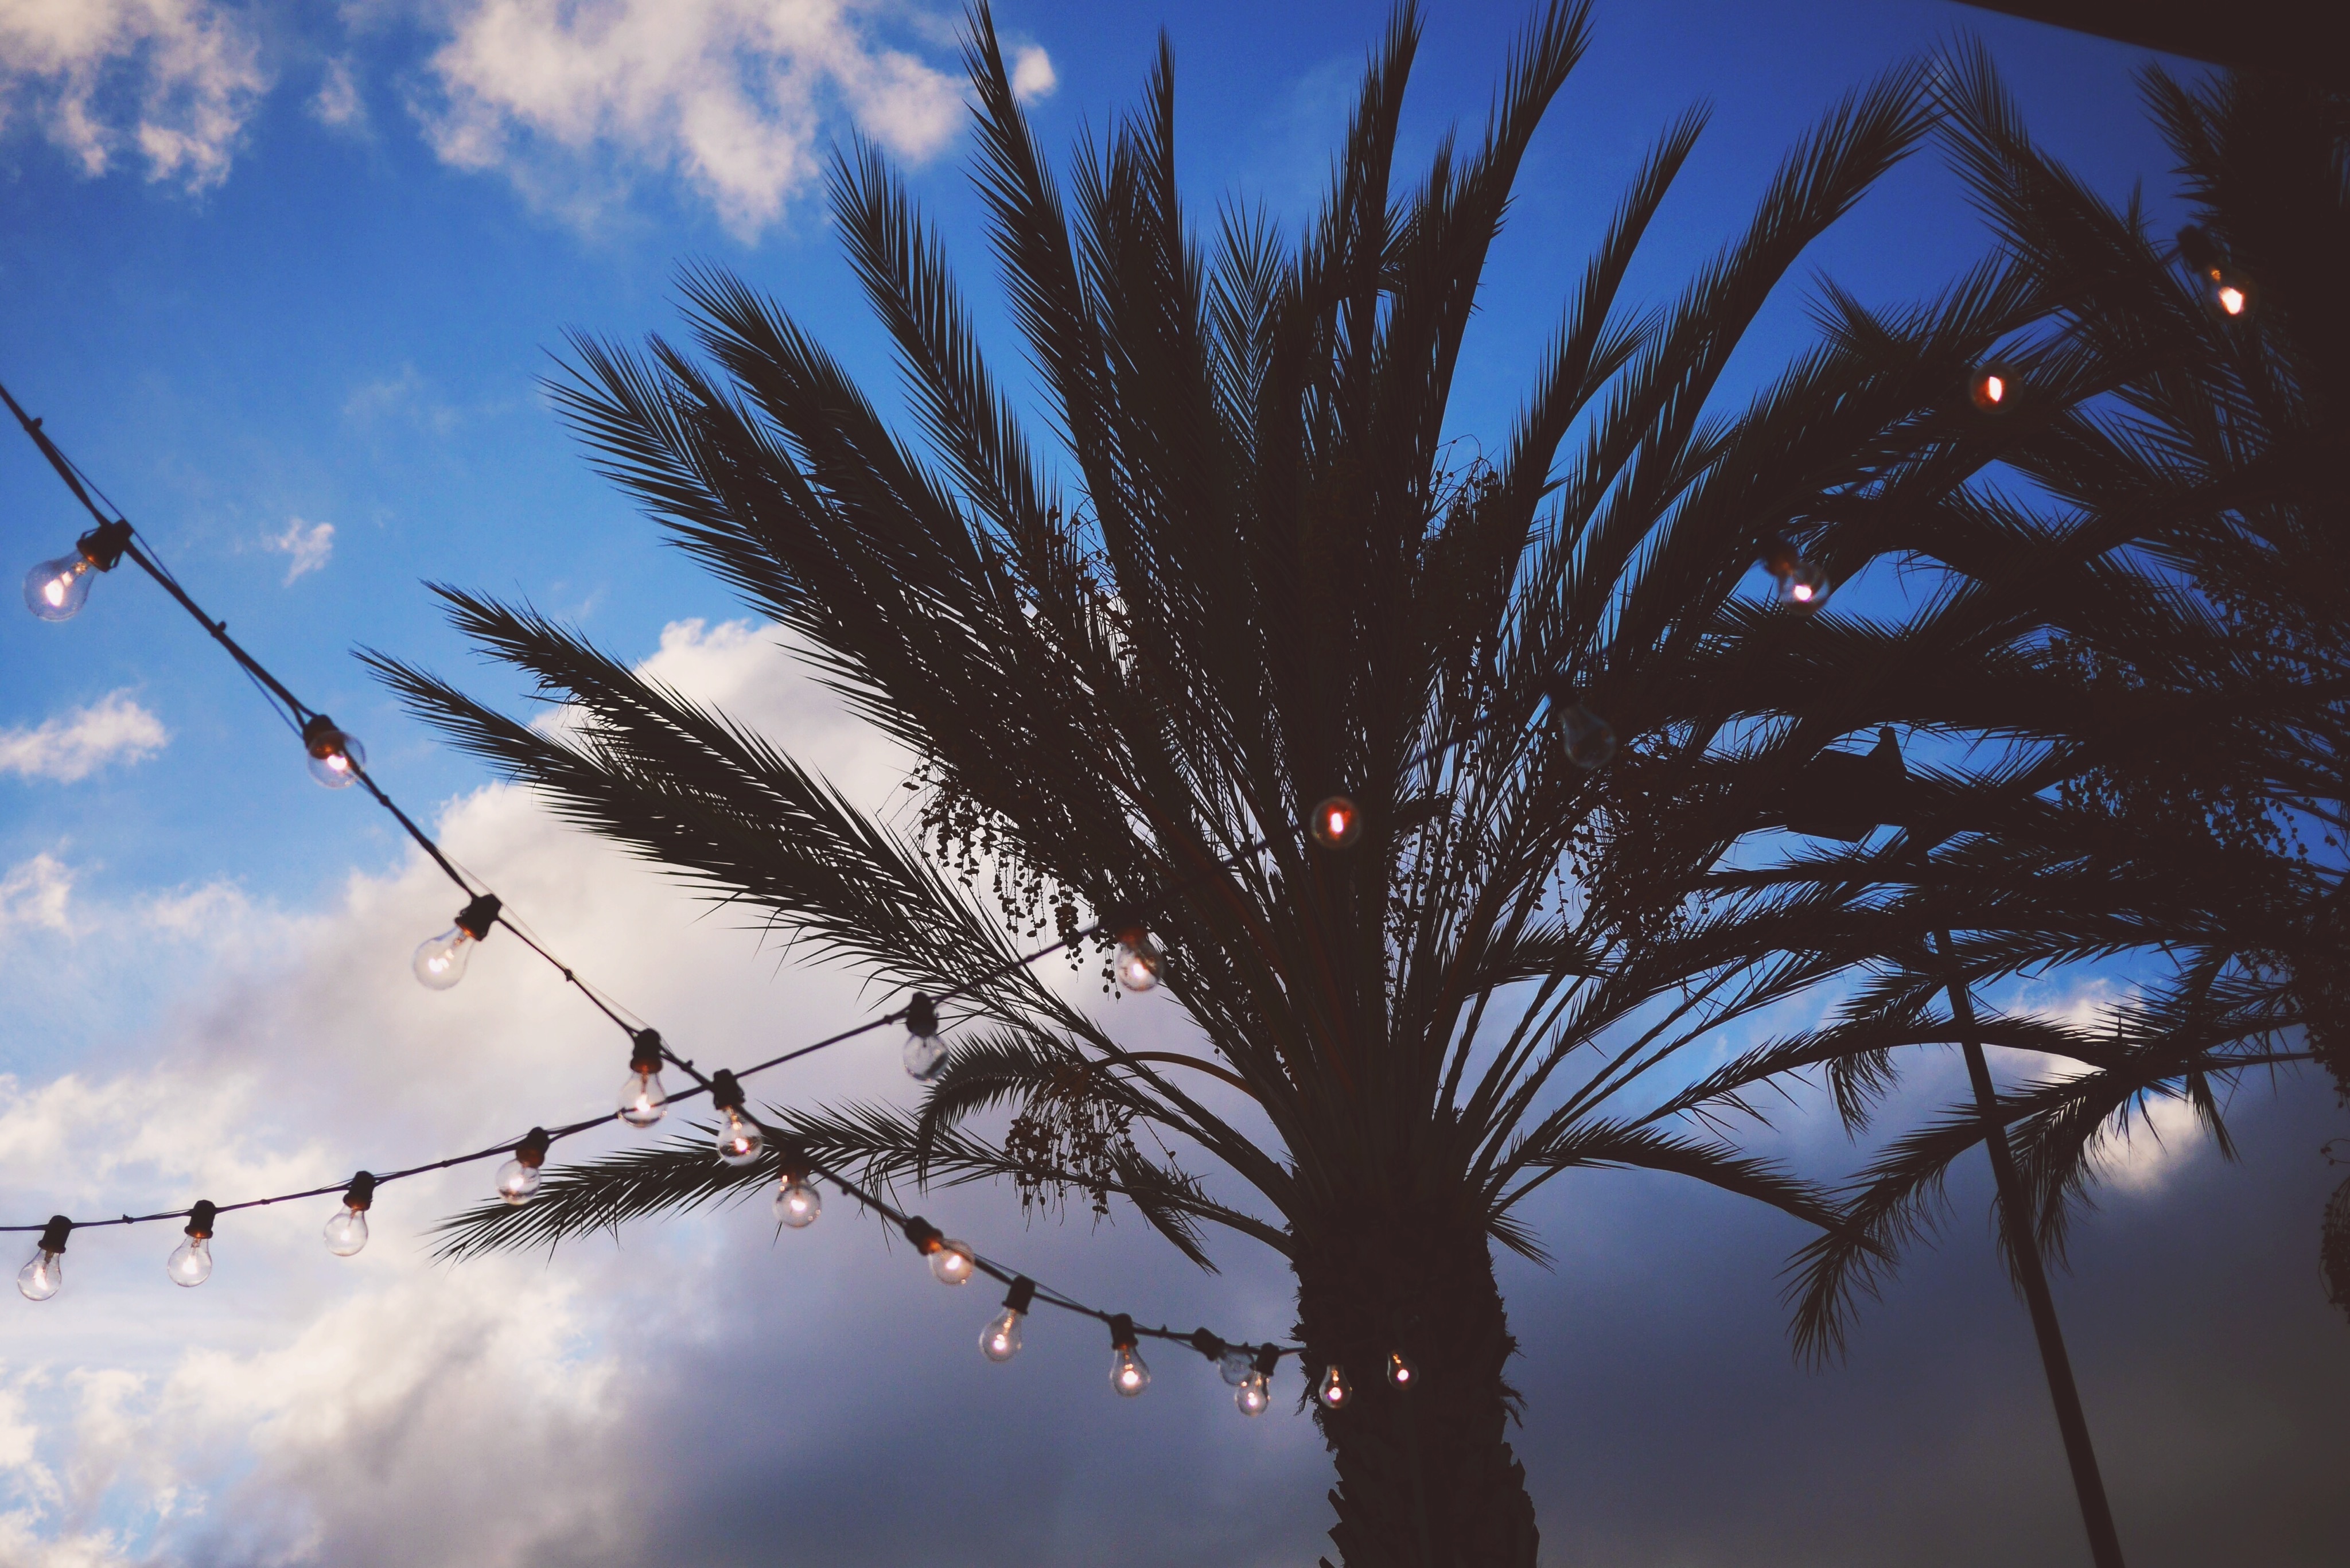
tree, branch, plant, sky, sunset, sunlight, morning, leaf, dusk, evening, reflection, flowering plant, woody plant, land plant, arecales, palm family